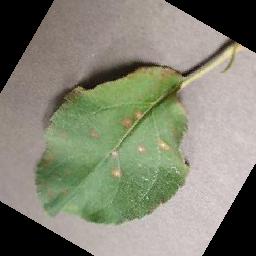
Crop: apple
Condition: cedar_rust